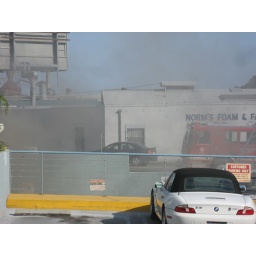
A car in the parking lot below my office burns up.